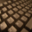
Label: keyboard